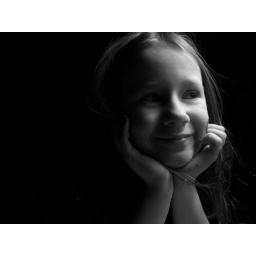
Taken with a point and shoot camera. I used a lamp and pillows to block/direct the light in my den.